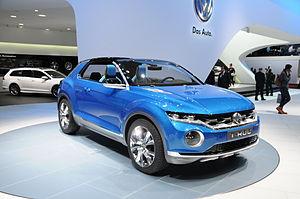
Salon international de l'automobile de Genève 2014
Le T-Roc est un crossover compact du constructeur automobile allemand Volkswagen qui est produit depuis fin 2017. Il est le benjamin de la gamme des SUV Volkswagen où il rejoint le Tiguan et le Touareg, avant l'arrivée du petit T-Cross et du T-Sport.